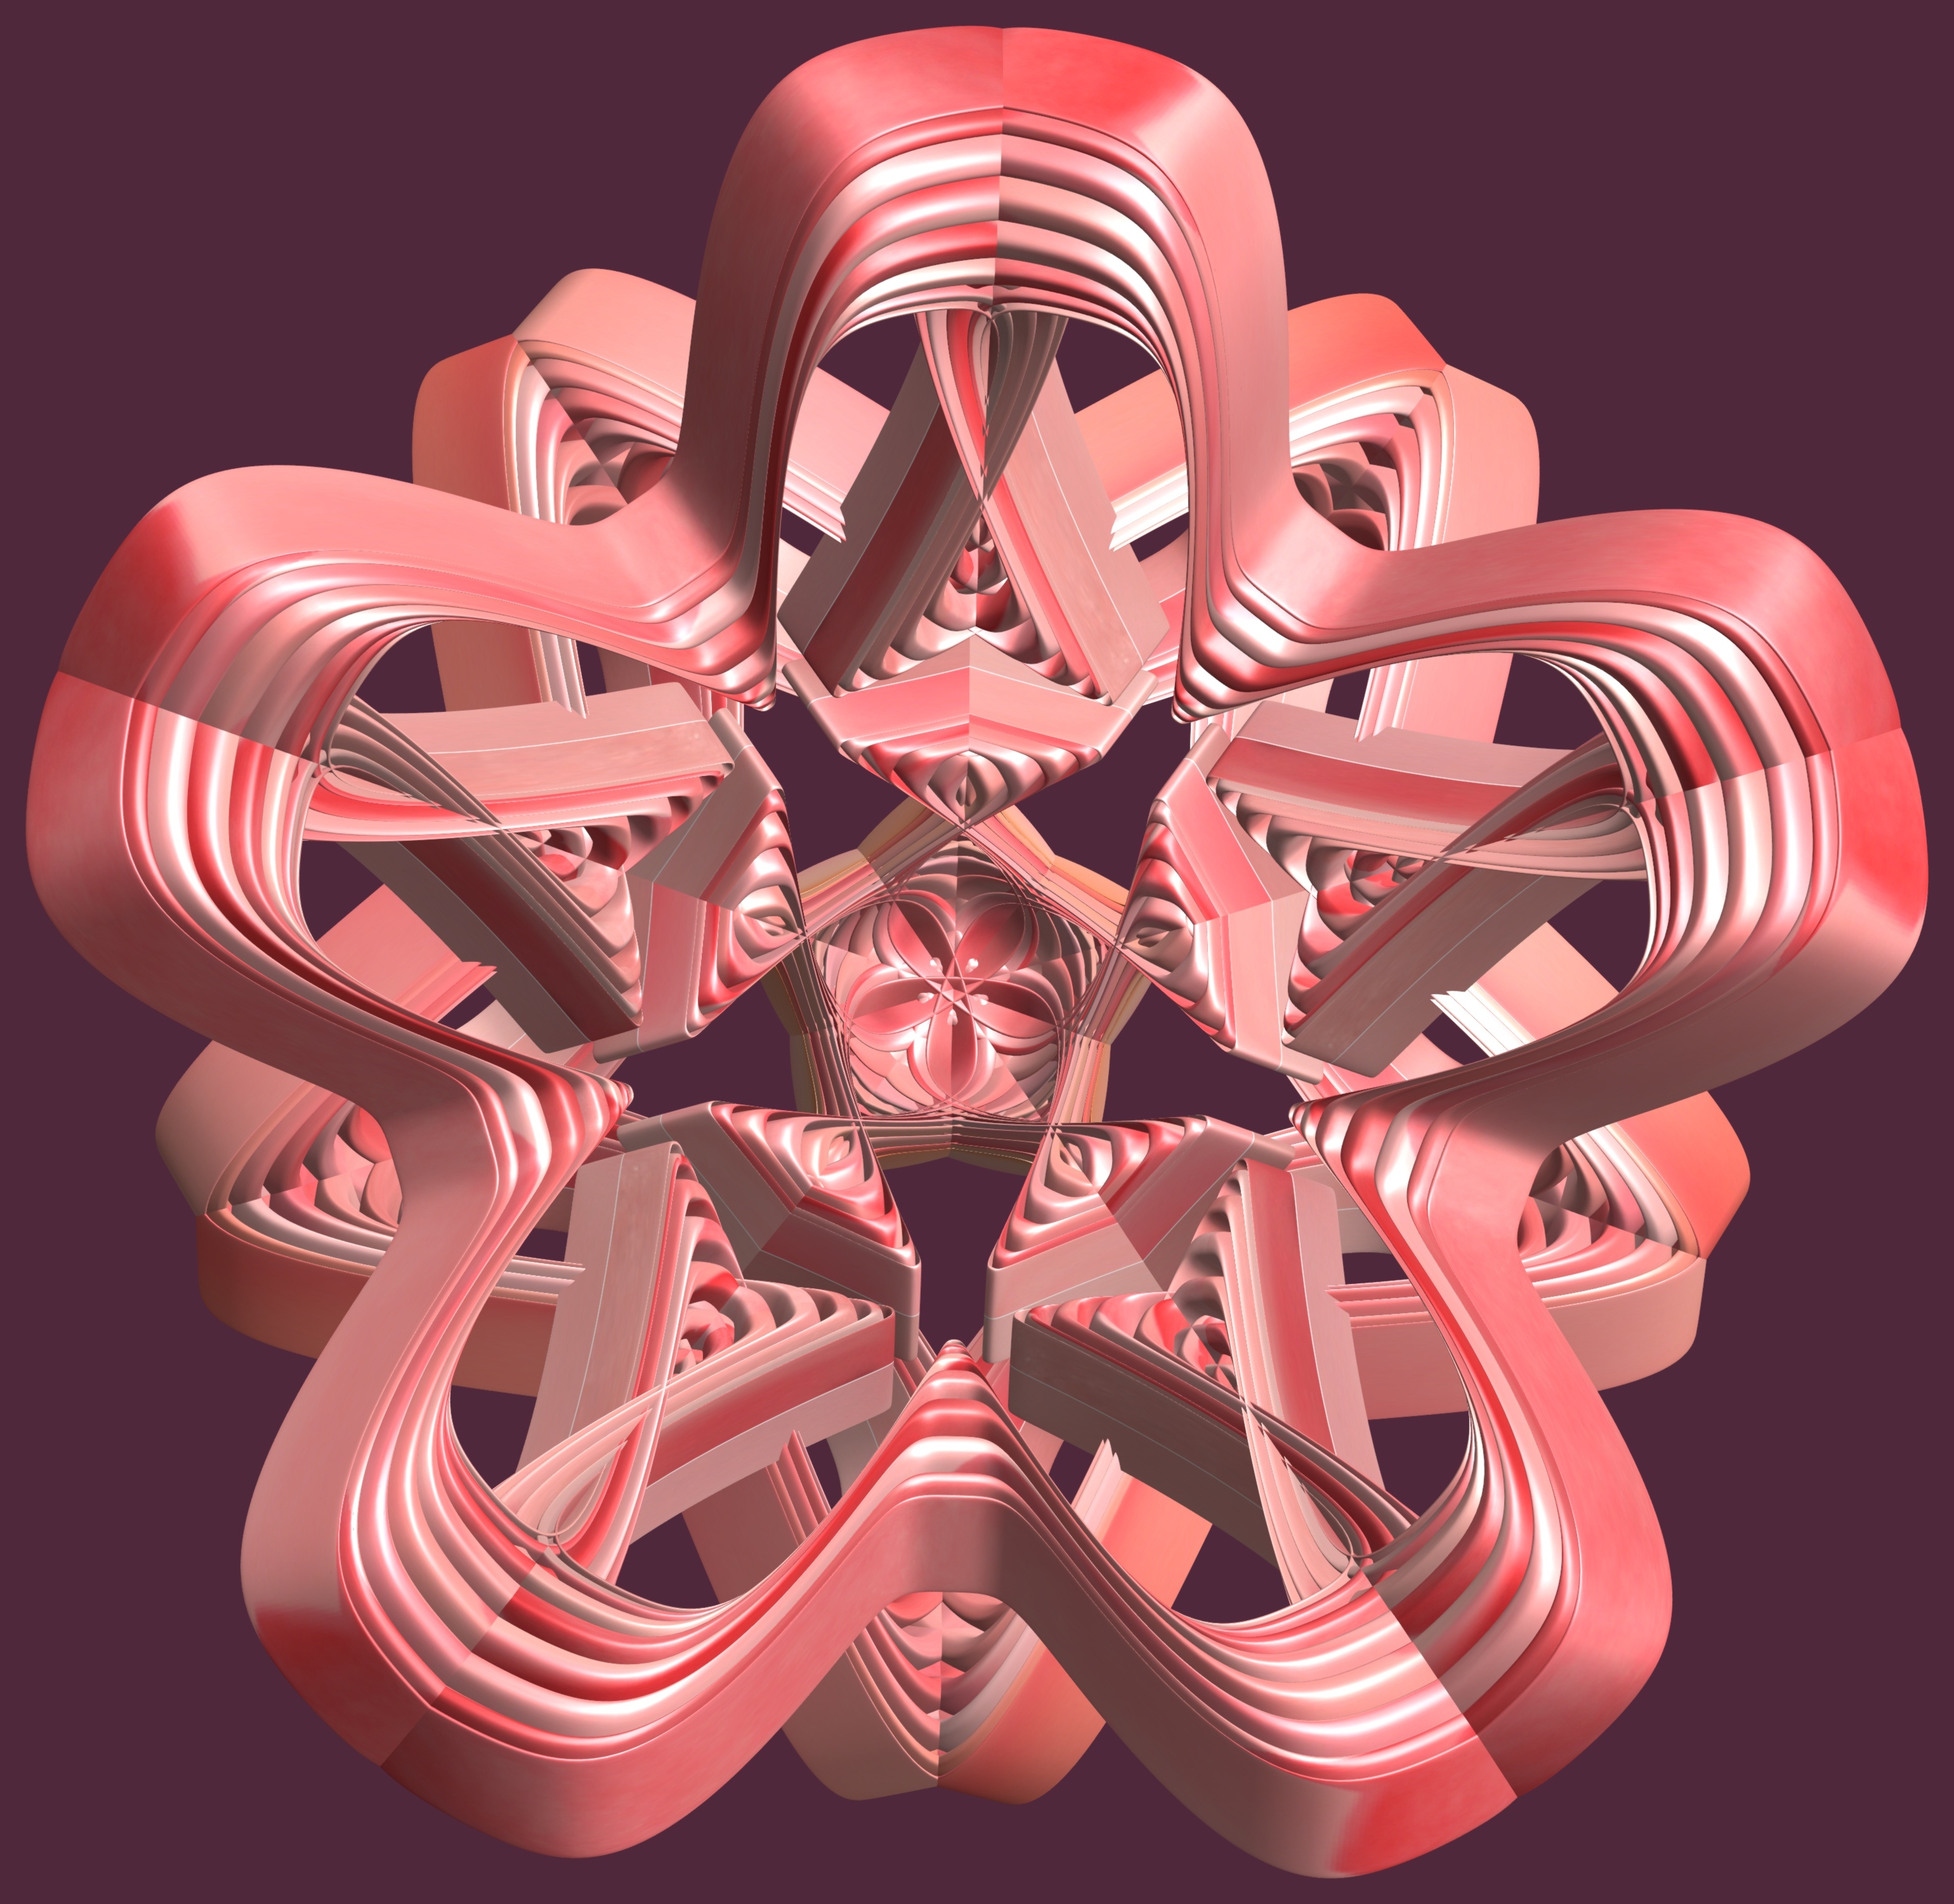
structure, texture, pattern, muscle, human body, font, illustration, design, symmetry, 3d, graphic, organ, torus, mathematica, cg, parametricplot3d, code, program, algorithm, mapping